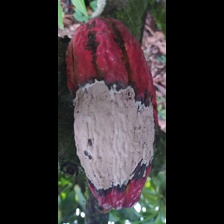
Label: moniliophthora